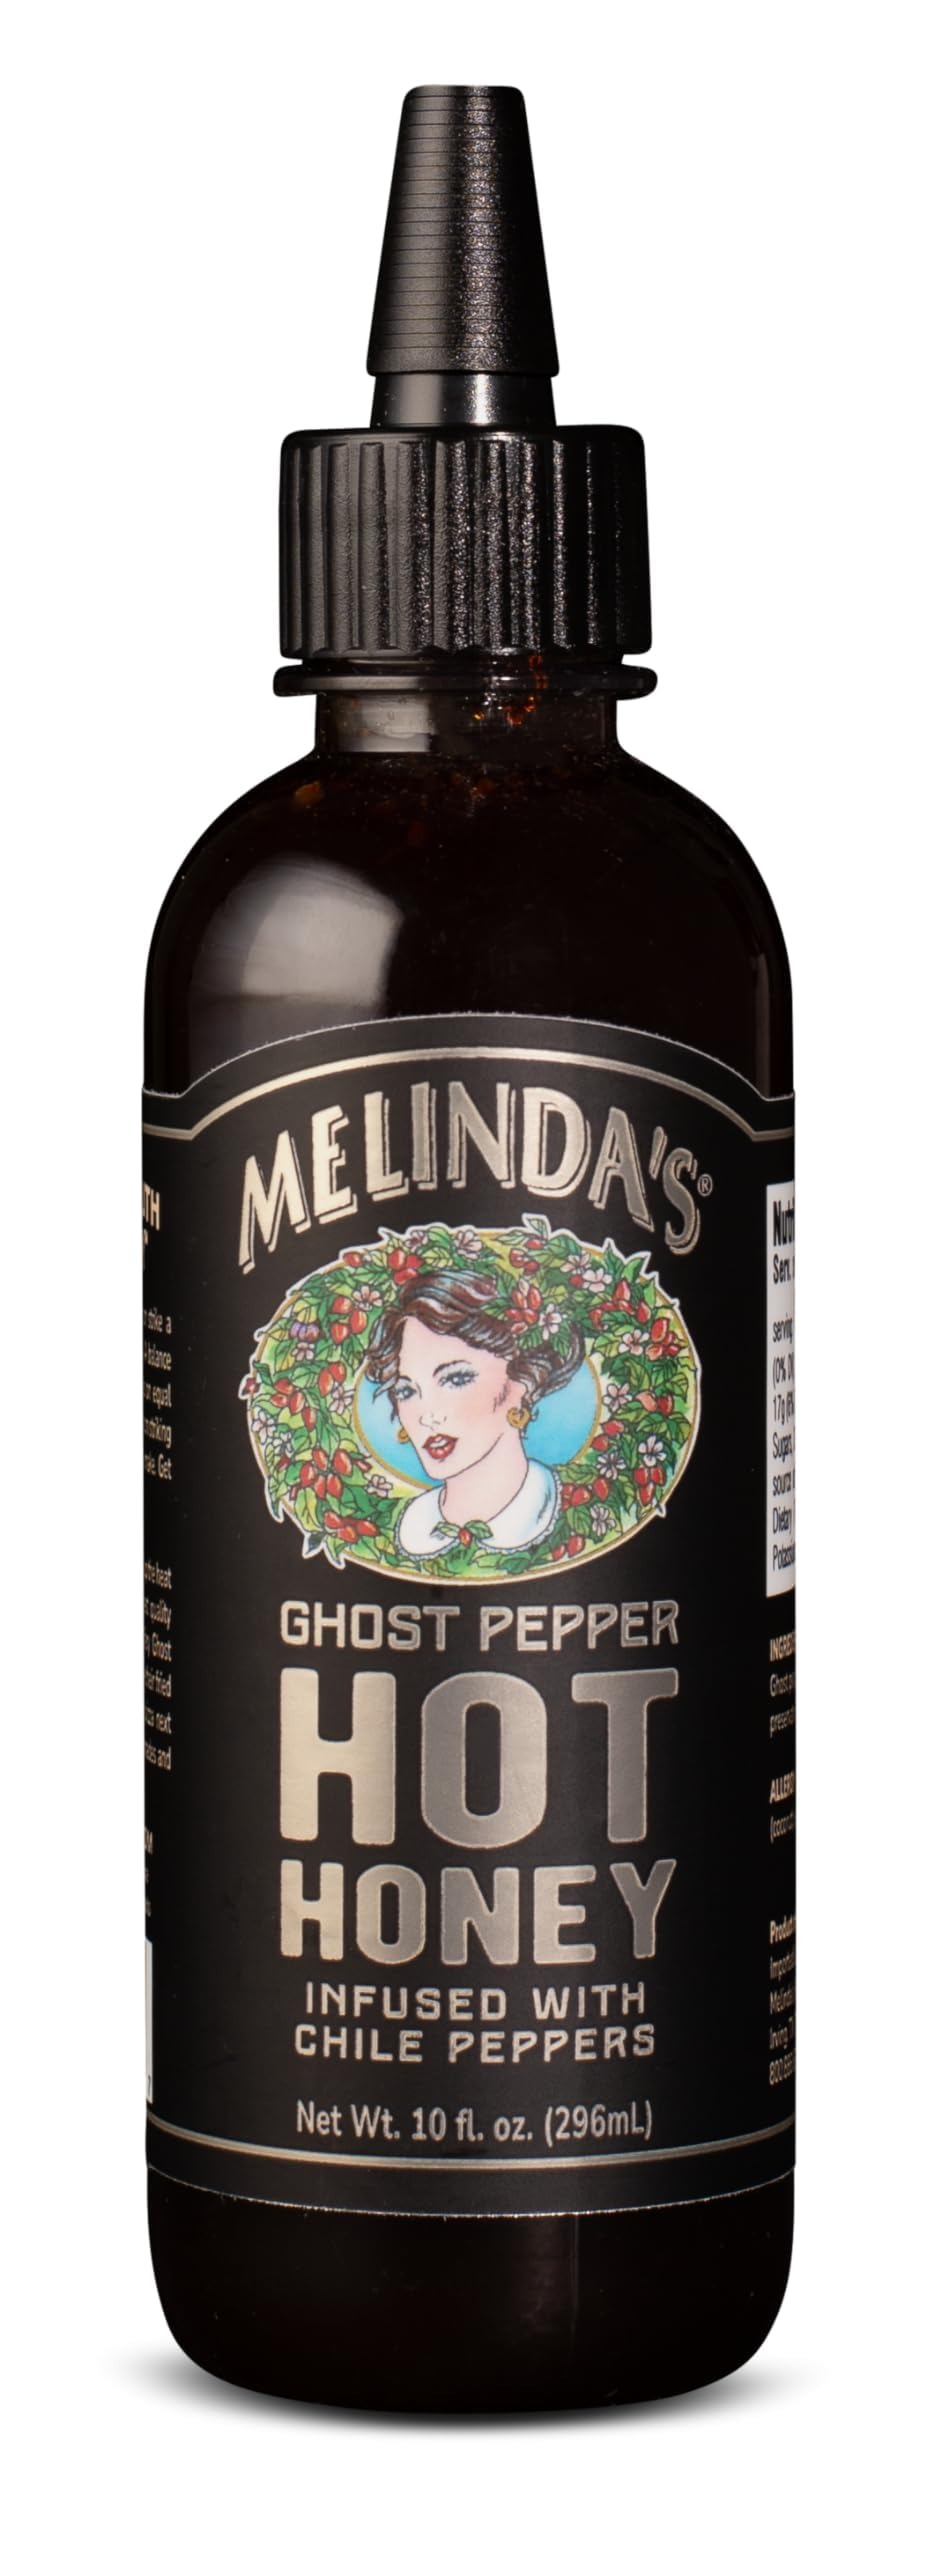
Item Name: Melinda’s Ghost Hot Honey - 10 oz, 1 Pack - Spicy Honey Sauce with Colombian Honey, Apple Cider Vinegar, Ghost Pepper - Sweet & Spicy Infused Honey Perfect for Dipping, Drizzling - Non GMO Hot Sauce
Bullet Point 1: SWEET & SPICY: Our hot honey is a perfect blend of sweet and heat, made with the finest quality Colombian honey and infused with carefully selected ghost peppers. One of the most versatile hot sauces in the Melinda’s lineup, you can dip, drizzle, or brush our ghost hot honey onto just about anything. If you love ghost hot sauce and have a sweet tooth, this one's for you.
Bullet Point 2: THE PERFECT ADDITION: This gourmet hot sauce doesn’t just bring the heat to your favorite foods, it brings top-shelf flavor too. No need to season every meal perfectly at the end of a long day, just grab a bottle of Melinda’s hot honey and dress up every meal in the kitchen. Even take it with you to your favorite restaurant thanks to the portable 10oz squeezable container.
Bullet Point 3: WHOLE, FRESH INGREDIENTS: We use only real ingredients like fresh Colombian honey, and the best peppers on the planet. No extra junk. At Melinda’s we craft spicy hot sauce with flavor using whole, fresh ingredients for people who care about those kinds of things.
Bullet Point 4: LEVELED UP FOOD, EVERYDAY PRICE: Level up your favorite dishes with a burst of sweet and heat. Drizzle this sweet and spicy honey all over pizza and fried chicken for next-level flavor experience. It’s also great for beverages (think hot toddy), marinades, and seasoning meat and veggies.
Bullet Point 5: MADE THE MELINDA’S WAY: At Melinda’s, our philosophy is simple: heat and flavor mean everything. We pride ourselves on striking that perfect balance of heat and flavor in every sauce we make so that you can have an eating experience unlike any other.
Product Description: A Higher Degree of Flavor Anyone can make the next spiciest hot sauce. At Melinda’s, we pride ourselves on striking the perfect balance between heat and flavor. The Melinda’s Ghost Hot Honey delivers signature spice without compromising on intense, fresh flavor. Get ready to set your mouth on flavor! Our hot honey embodies our philosophy: a perfect balance of heat and flavor. Anyone can strike a match, but few can strike balance. Each hot sauce is versatile and unique so you have a hot sauce to pair with every dish or cuisine! This delicious, gourmet hot sauce will take your favorite foods to the next level. Level up your meat glazing, add a little punch to your pizza, spice up your chicken, or mix a little sweet into your healthy veggies. Melinda’s takes hot sauce to the next level by perfectly combining whole, fresh ingredients like the best peppers on the planet, real tropical fruits, fresh garlic, tomatoes, and much more to craft hot sauces with top-shelf flavor. This combination of premium ingredients creates gourmet hot sauces where heat and flavor are on equal footing. Keep our easy-to-use 10oz squeeze bottles on the counter or stash it in your car for dinners out.
Value: 10.0
Unit: Fl Oz

Price: 7.97